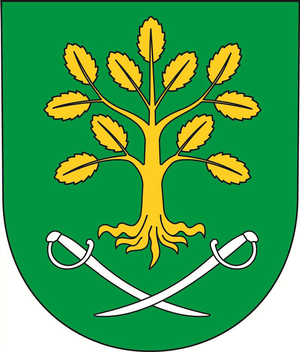
Brzeziny est une gmina rurale du powiat de Brzeziny, dans la Voïvodie de Łódź, dans le centre de la Pologne.